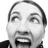
Emotion: happy